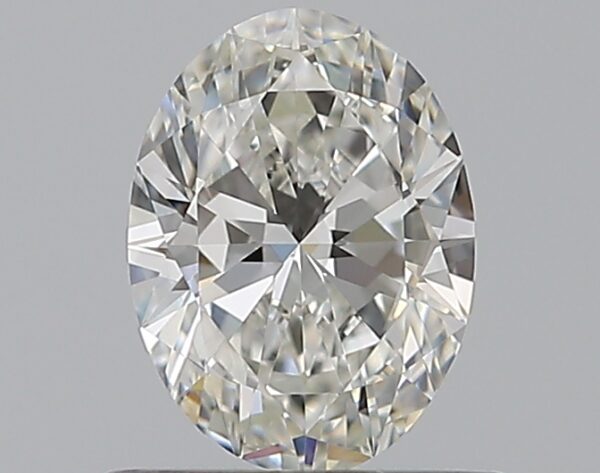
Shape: oval
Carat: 0.52
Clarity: VVS1
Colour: G
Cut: EX
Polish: EX
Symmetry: VG
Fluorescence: N
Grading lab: GIA
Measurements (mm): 6.34 x 4.68 x 2.81